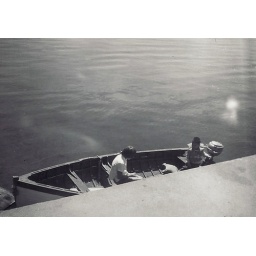
Chris and boy in boat